Paducah, Kentucky

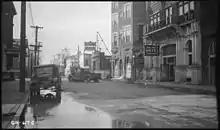
Downtown Paducah in the aftermath of the 1937 flood

Paducah was first settled as "Pekin" around 1821 by European Americans James and William Pore. The town was laid out by explorer and surveyor William Clark in 1827 and renamed Paducah.